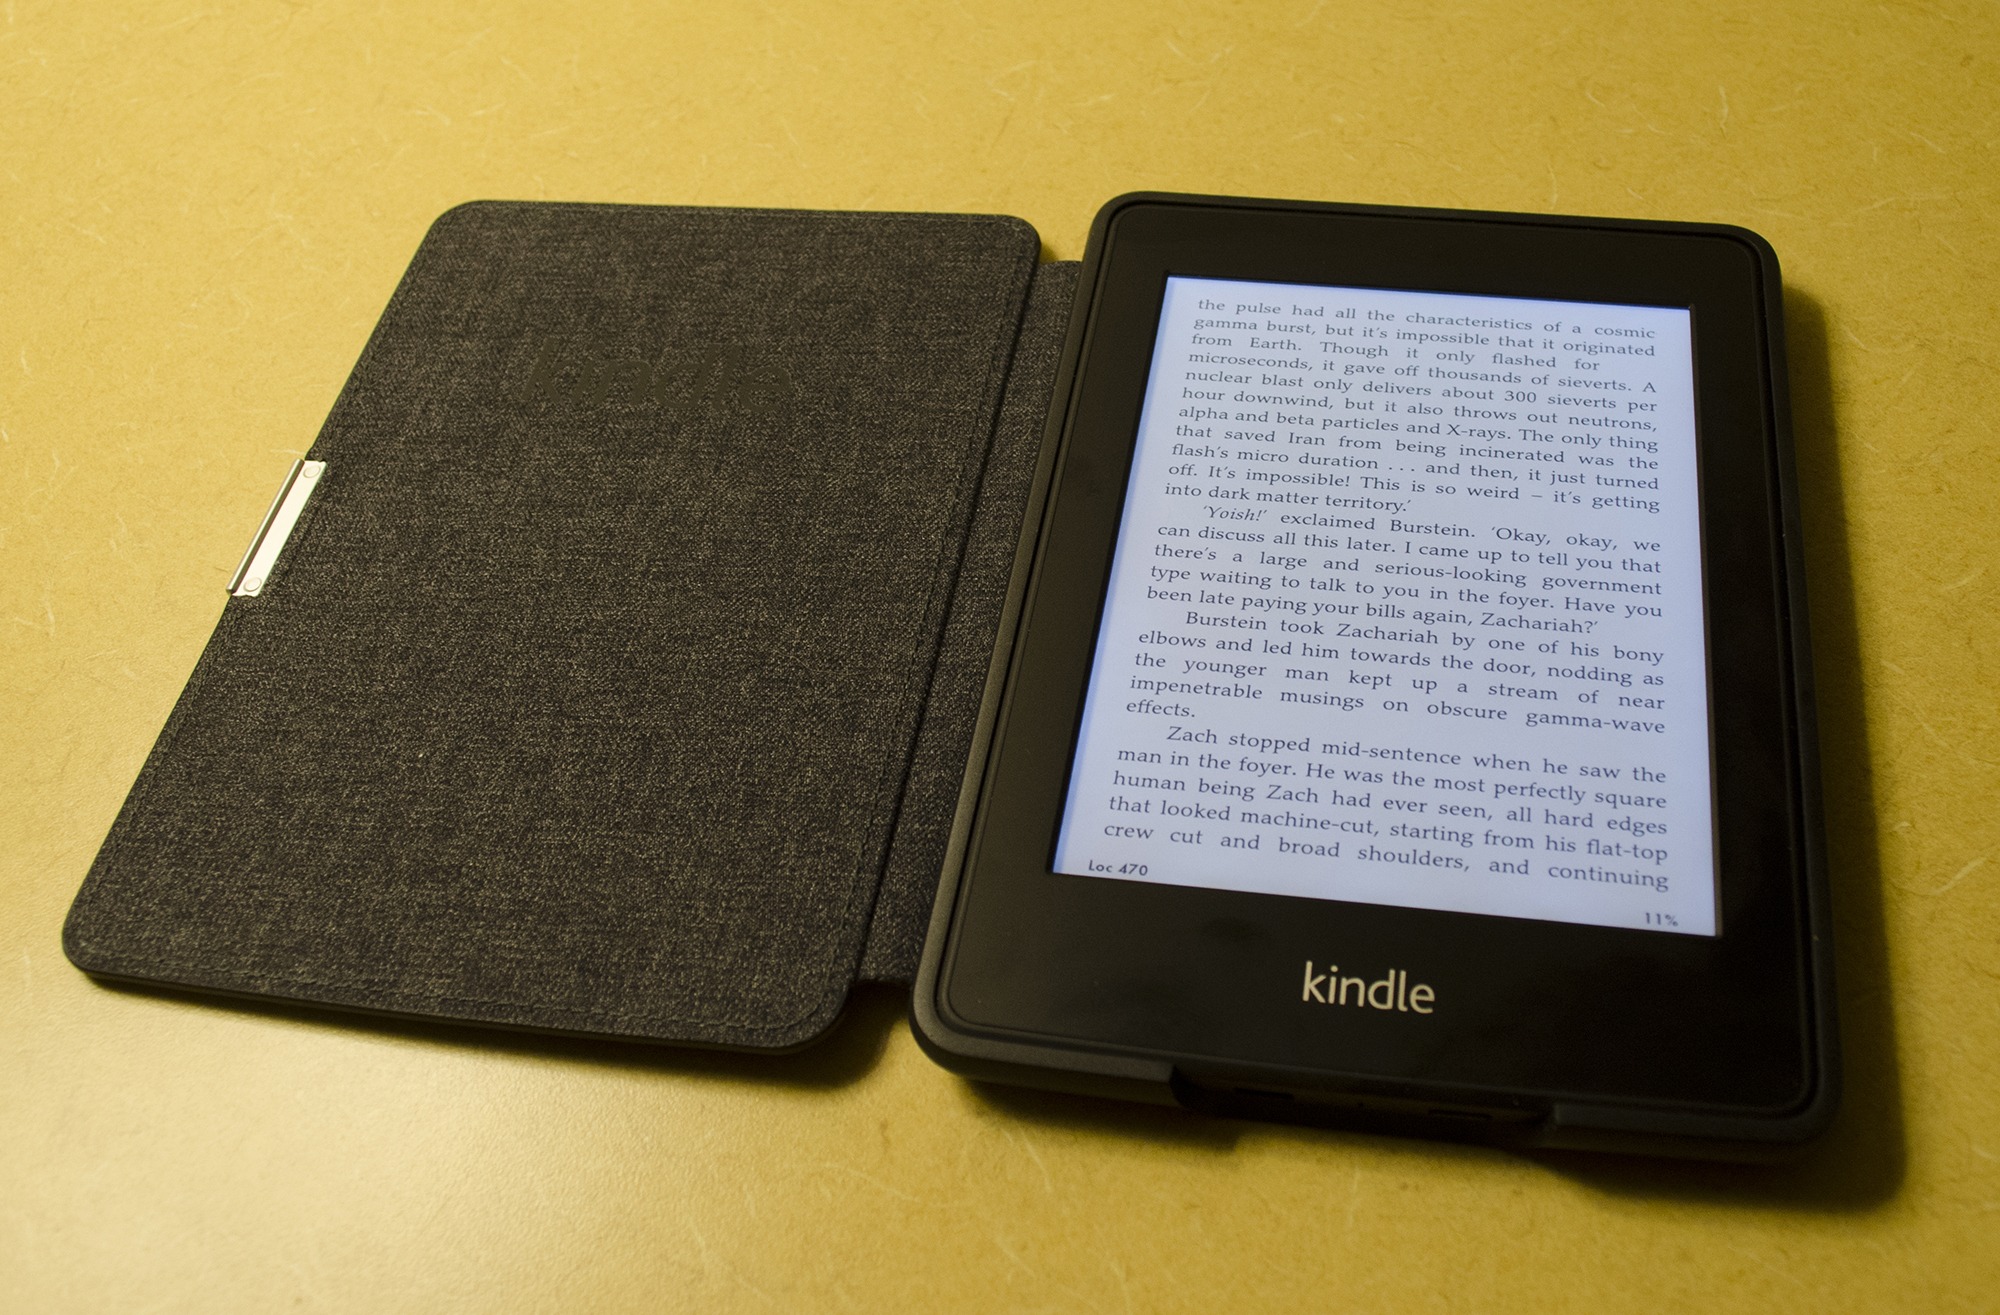
technology, kindle, ebook, reader, tablet, gadget, eye, document, amazon, e book, e reader, electronic device